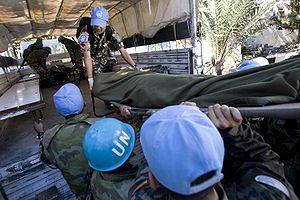
La Mission des Nations unies pour la stabilisation en Haïti, en abrégé MINUSTAH, est une mission de maintien de la paix de l’Organisation des Nations unies en Haïti en opération de 2004 au 15 octobre 2017. La composante militaire de la mission est dirigée par l’armée de terre brésilienne. Le commandant de la force est brésilien.